Kharghar railway station

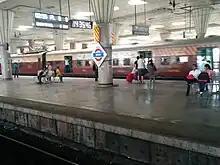
CST-bound local train arriving on platform No. 2

Kharghar is the fourth railway station from on the Harbour Line of the Mumbai Suburban Railway network. Local trains of the Harbour line in the Central Railway ply between and Chhatrapati Shivaji Maharaj Terminus stations and the Western line is connected through the Wadala Road station.